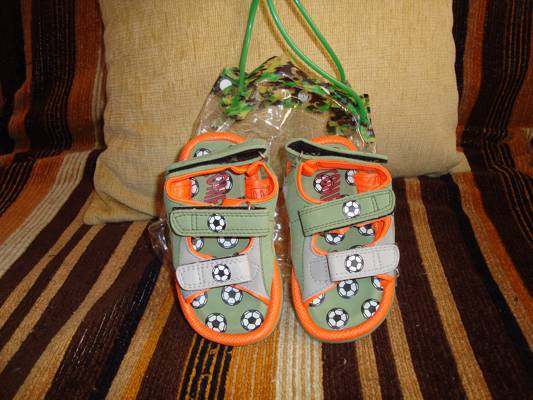
Waste category: shoes